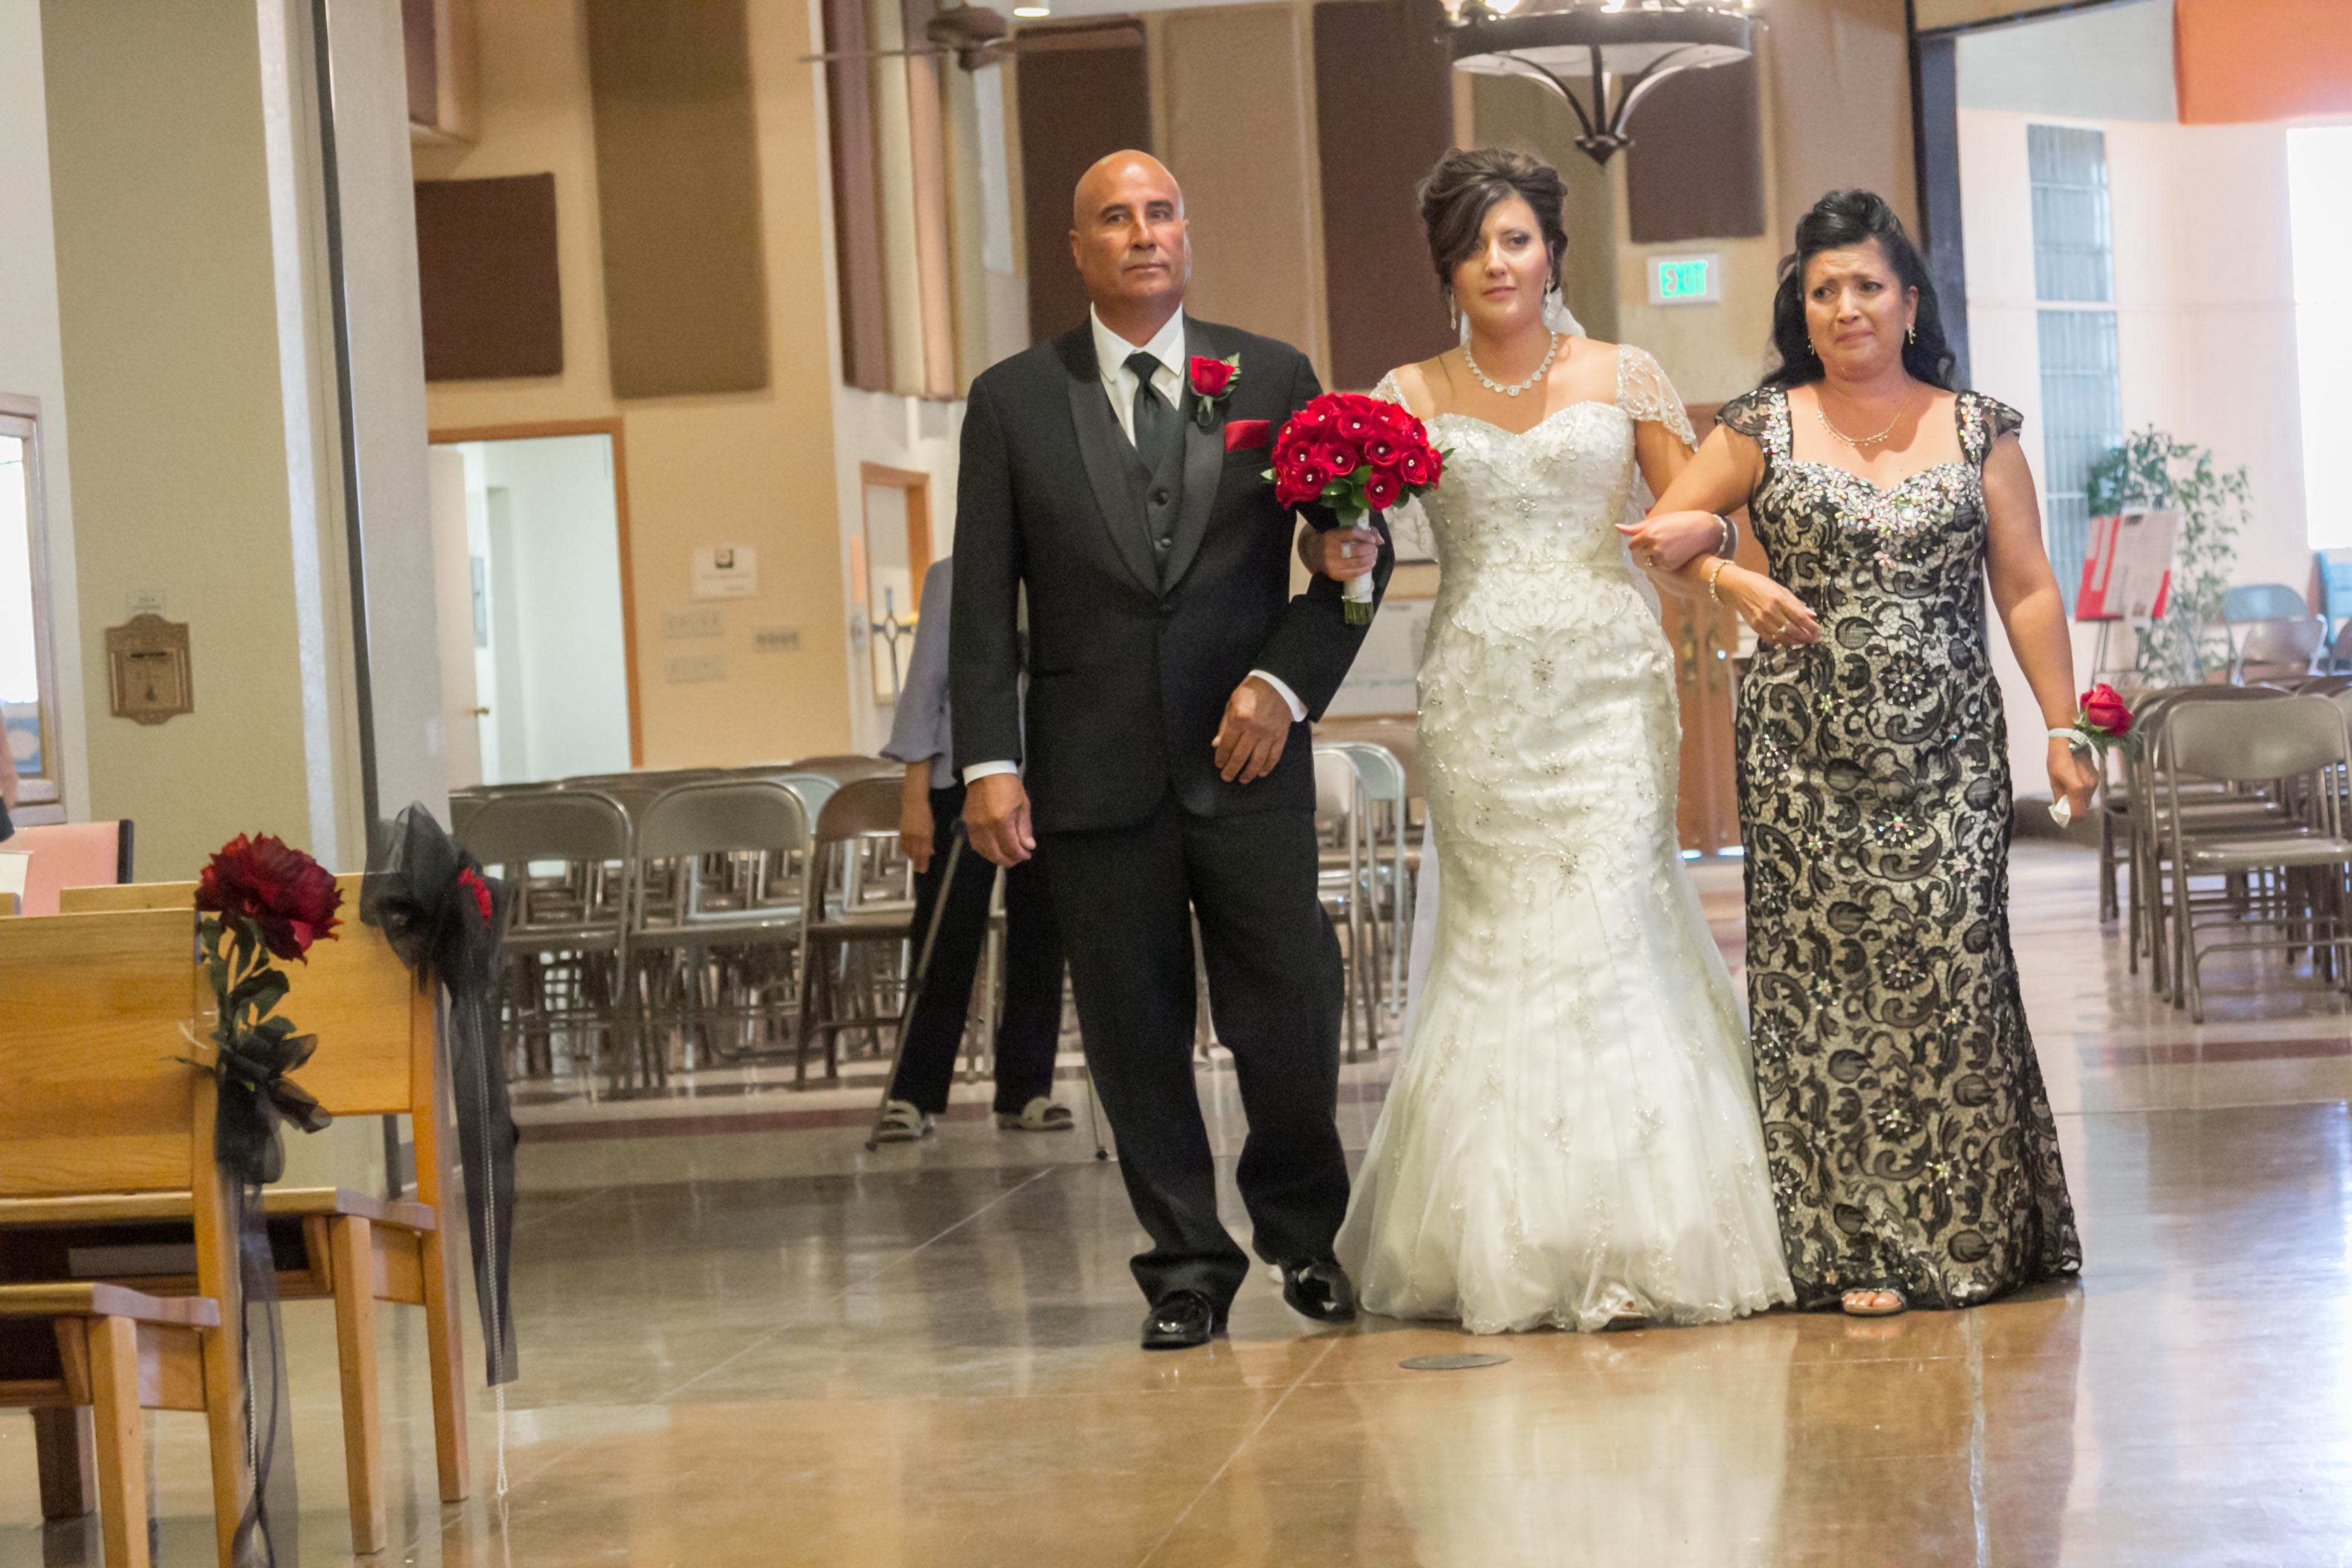
woman, wedding, wedding dress, bride, marriage, ceremony, dress, event, gown, quinceanera, wedding reception, bridal clothing